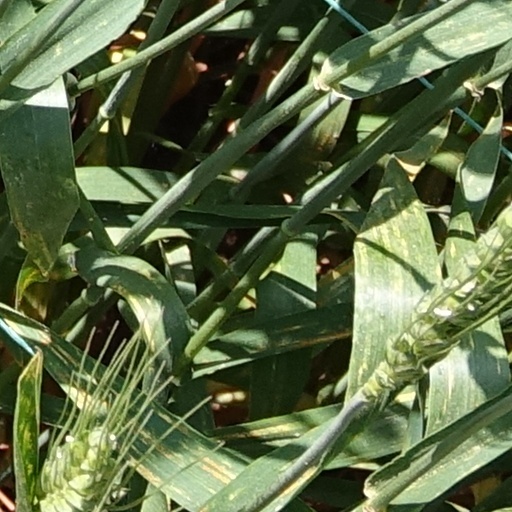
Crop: wheat